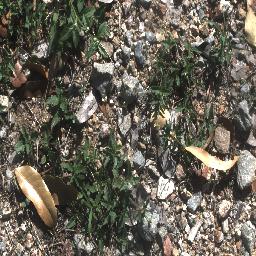
Label: negative